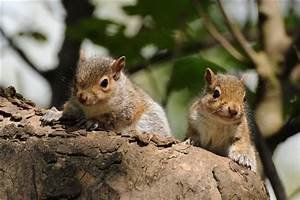
Label: scoiattolo